Petra Kvitová

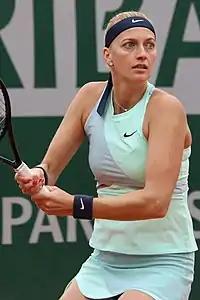
Kvitová at the 2022 French Open

Kvitová opened 2022 with a debut showing in Adelaide where she was unseeded, and drew local Aussie Priscilla Hon in the opening round, but crashed out in three sets, despite having led by a set and a break. She then saved two match points to beat Arantxa Rus in the first round of Sydney, but then lost to Ons Jabeur in straight sets. Kvitová was the 20th seed at the Australian Open, her first seeding in the 17–24 range at the Grand Slams, but took another early loss to Romania's Sorana Cîrstea for the second year running, this time in the first round.